Brahma Ratham

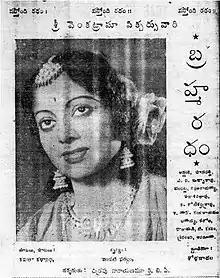
Brahmaratham 1947 Poster

Brahma Ratham is a 1947 Telugu drama film directed by Chitrapu Narayana Rao. It is based on the novel of the same name written by Balijepalli Lakshmikantam.